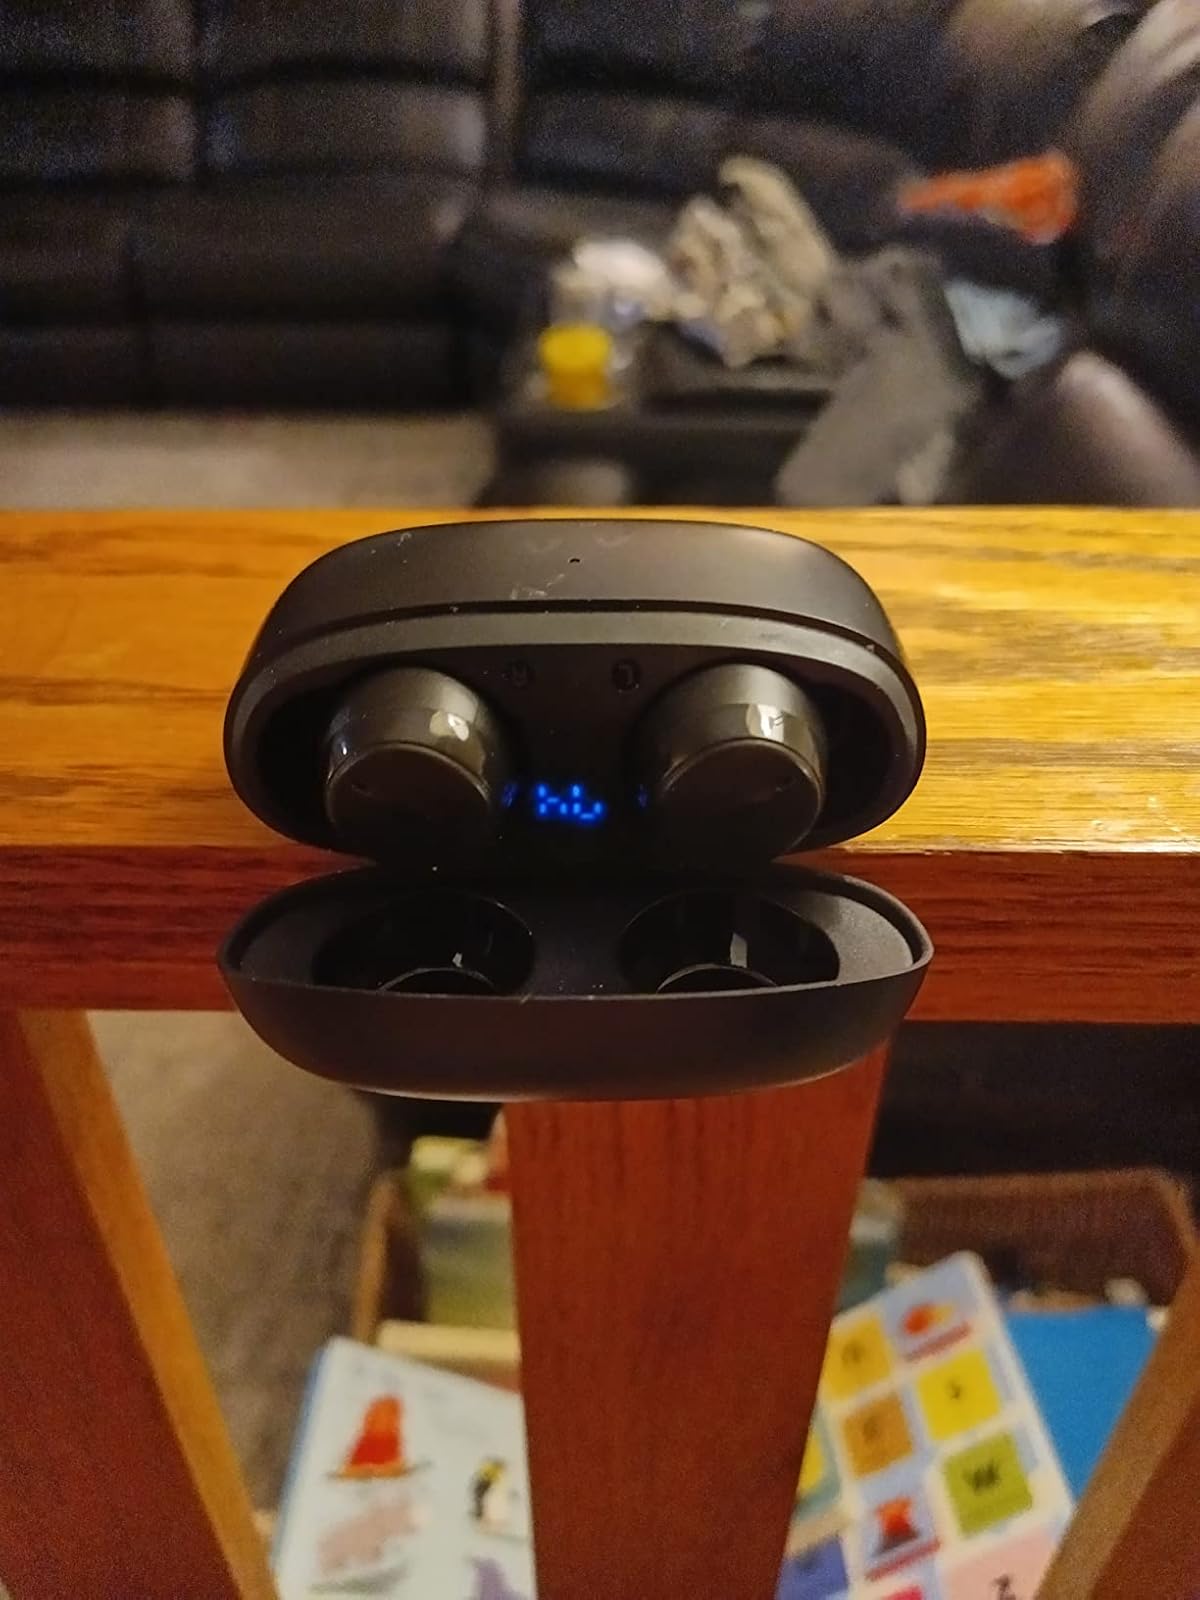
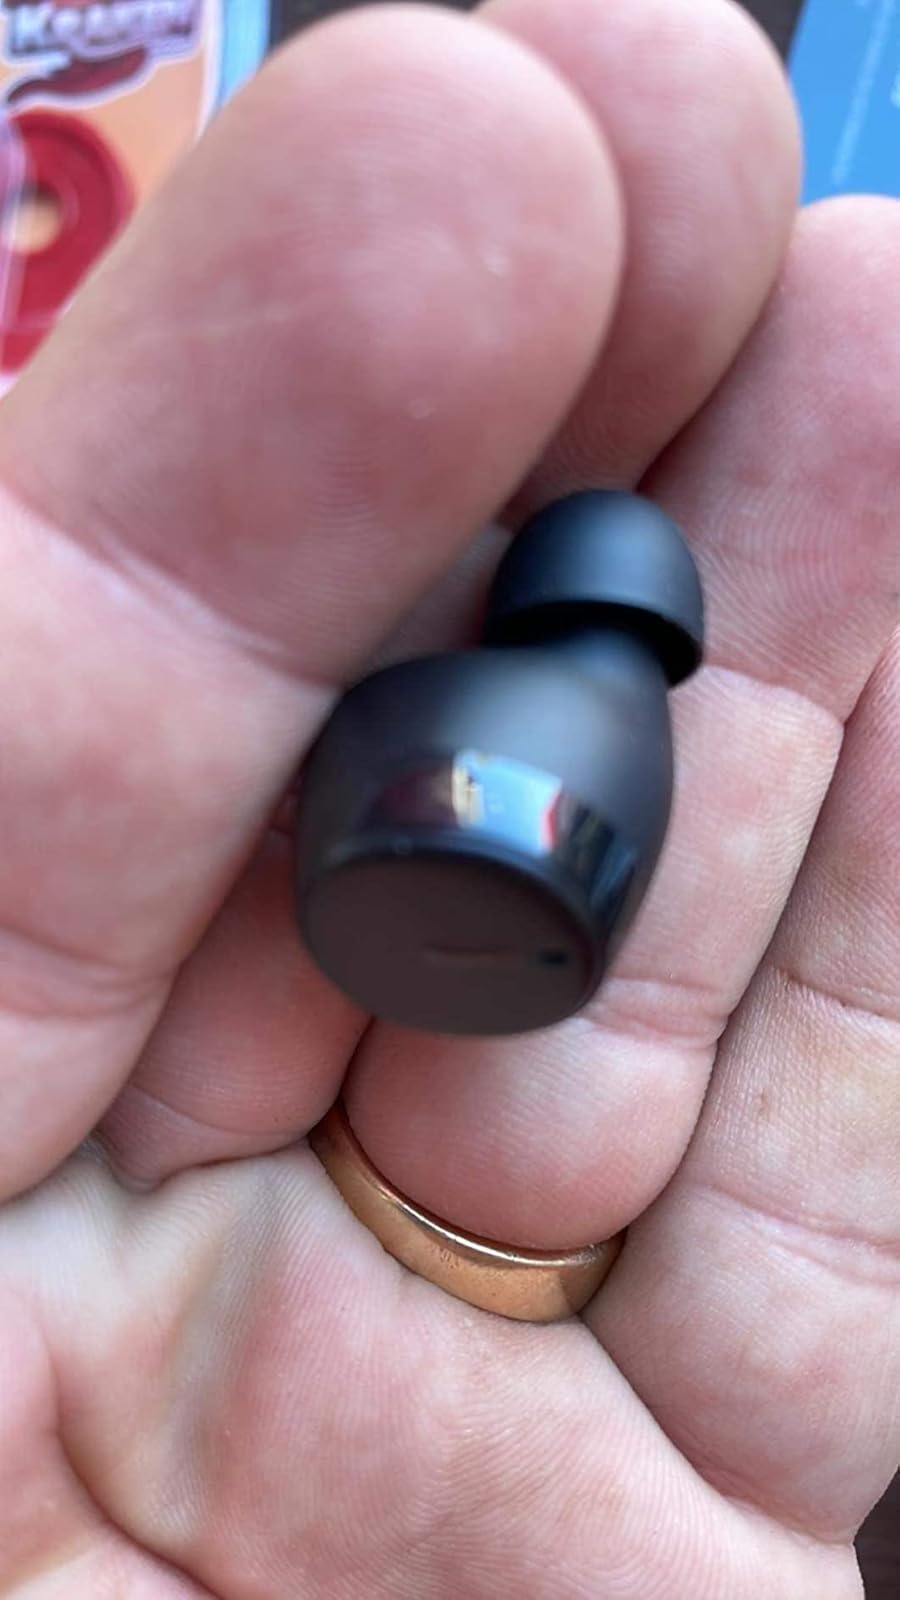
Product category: earbuds
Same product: yes